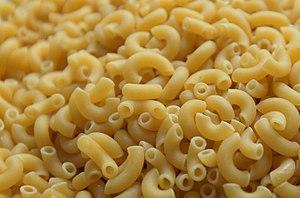
Des cornettes suisses ou coquillettes en France.
Les coquillettes sont une variété de macaronis préparés avec de la farine de blé dur et des œufs.